Fenny Heemskerk

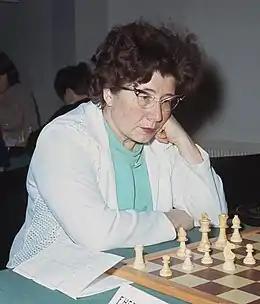
Heemskerk in 1968

Fenny Heemskerk (3 December 1919 in Amsterdam – 8 June 2007 in Amersfoort) was a Dutch chess player.